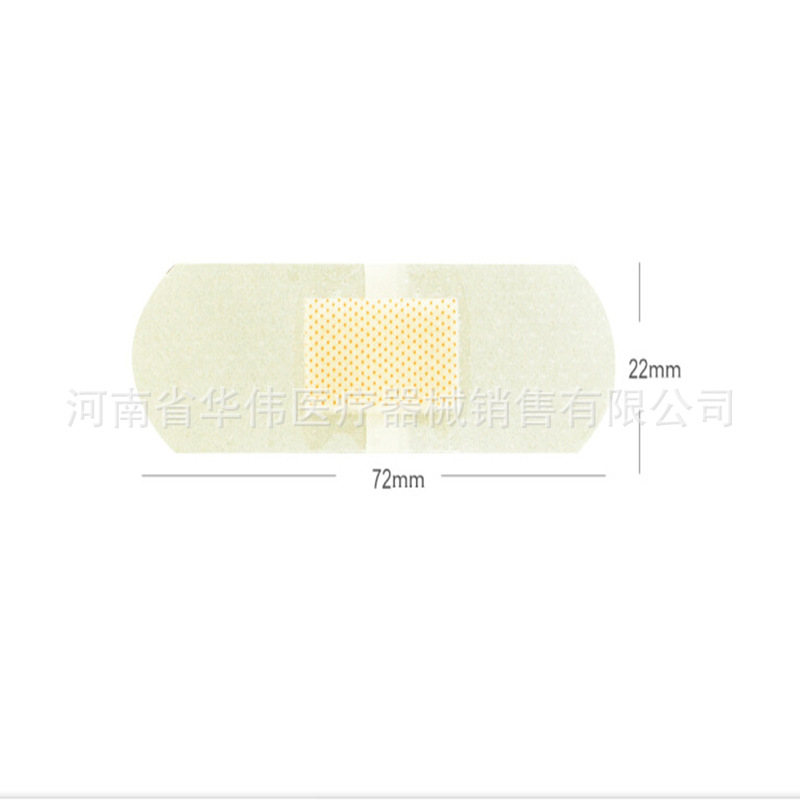
Label: trash